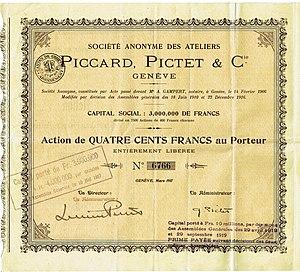
Pic-Pic est un constructeur automobile suisse basé à Genève, actif de 1905 à 1921.